Cape Wind

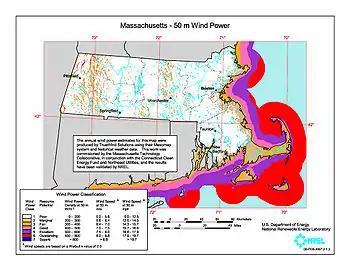
The best wind resources in Massachusetts, by far, are offshore. The Cape Wind site is between Cape Cod to the north and the islands of Nantucket, to the south, and Martha's Vineyard, to the west.

Because the proposed turbines were to be over from shore, they would have been subject to federal jurisdiction. However, near-shore infrastructure including roads and power cables made the project subject to state and local jurisdiction as well. All necessary state and local pre-construction approvals were obtained by 2009. Major federal approvals were obtained 17 May 2010, with lease details and construction and operation permits to be granted as the project proceeded.